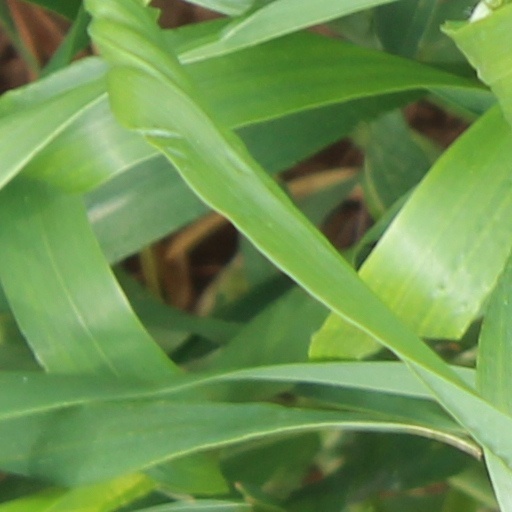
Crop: wheat